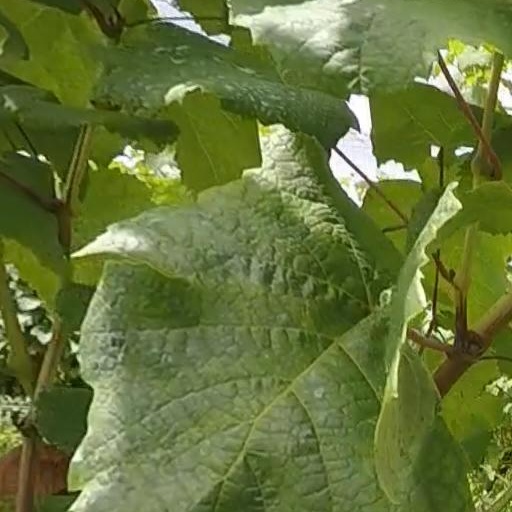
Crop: grape